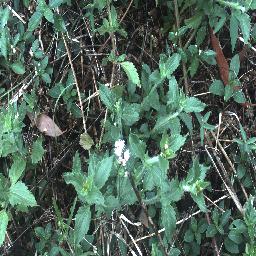
Label: siam_weed